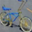
Label: bicycle